Mekhi Phifer

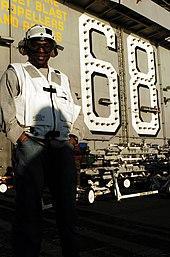
Phifer on the flight deck of in 2004

Phifer's television credits include the film "The Tuskegee Airmen" (1995), HBO's "Subway Stories: Tales from the Underground" (1997). He received additional notice for his performance opposite singer Beyoncé Knowles (from Destiny's Child) on MTV's alternative take on the "Carmen" legend with the film "" (2001).